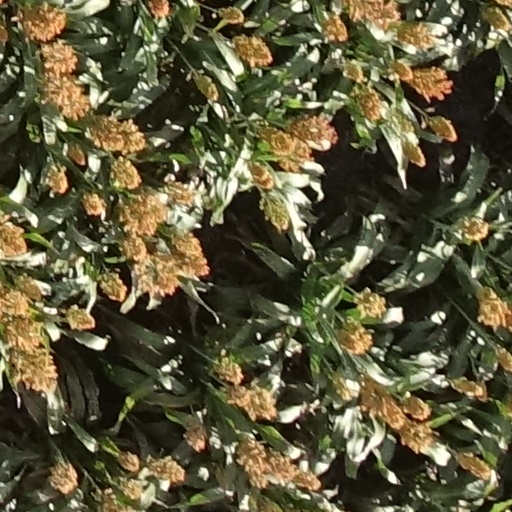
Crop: sorghum